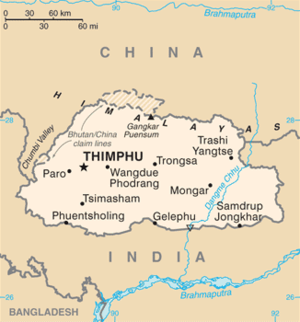
Liste des villes du Bhoutan, par ordre de population décroissante. Ces villes trouvent leur place ici soit pour leur importance actuelle, tant économique que religieuse, soit pour le rôle qu'elles ont joué dans l'histoire du Bhoutan.